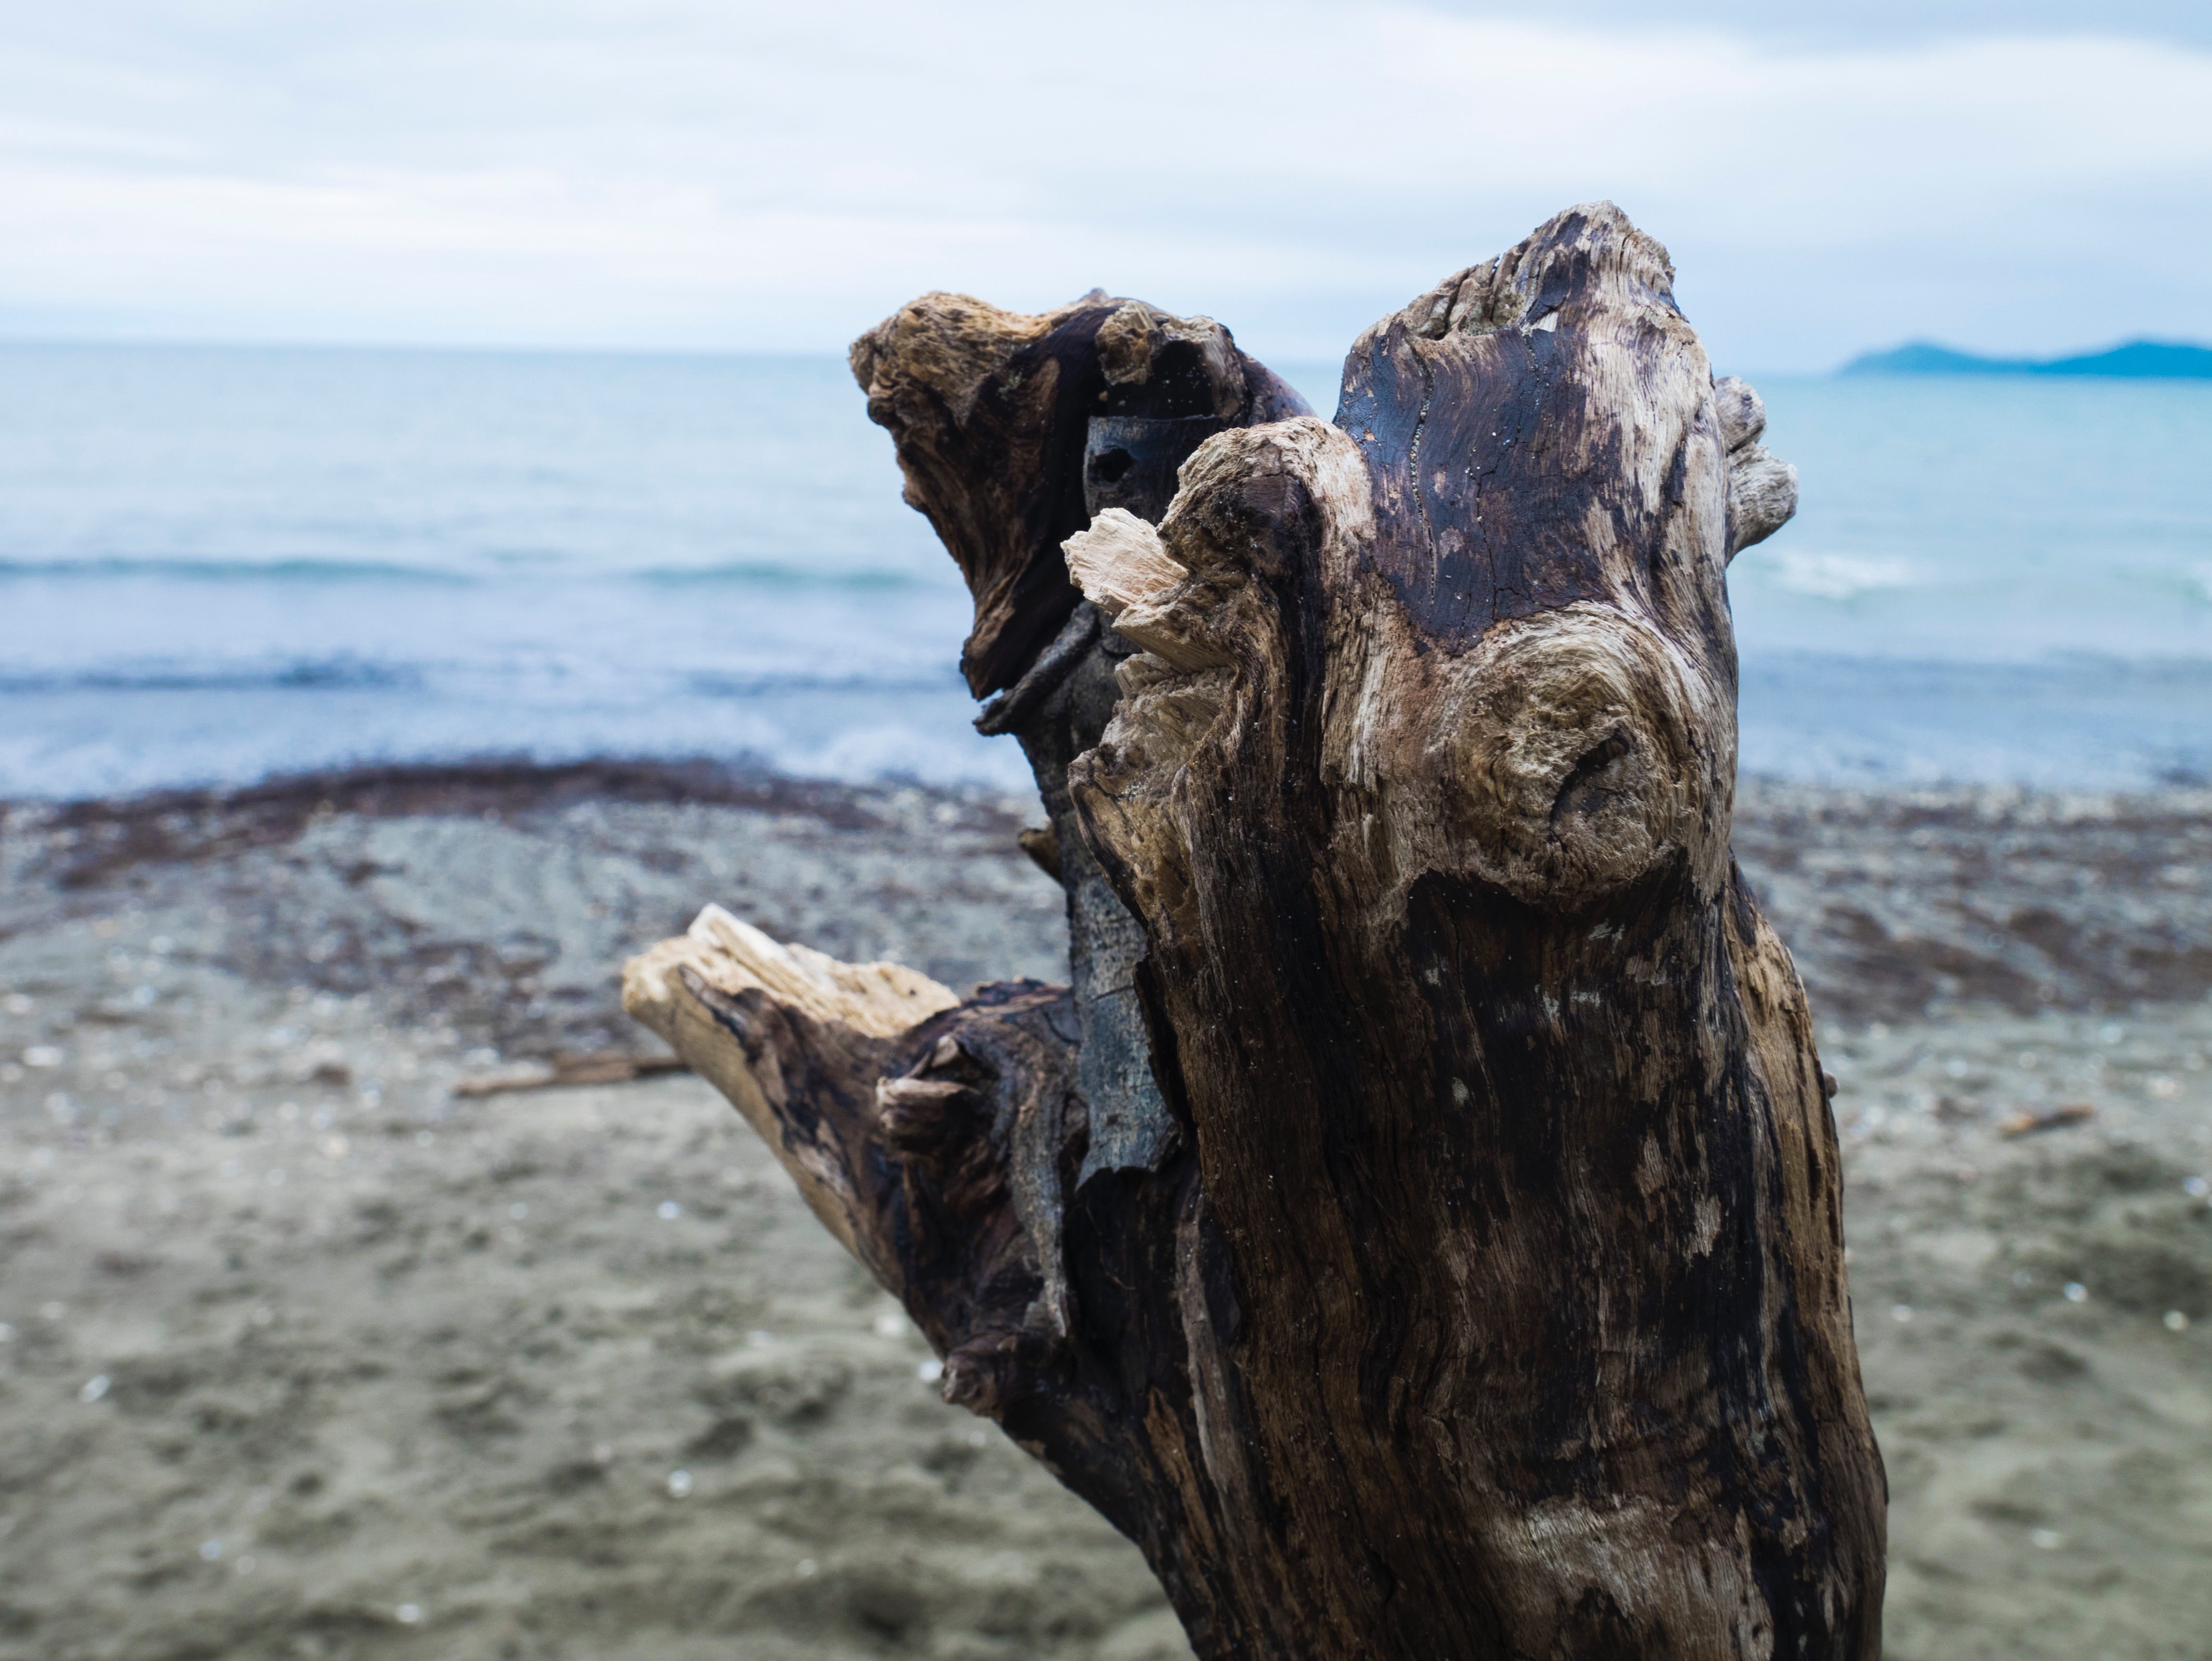
beach, driftwood, sea, coast, water, sand, rock, ocean, wood, shore, terrain, material, sculpture, geology